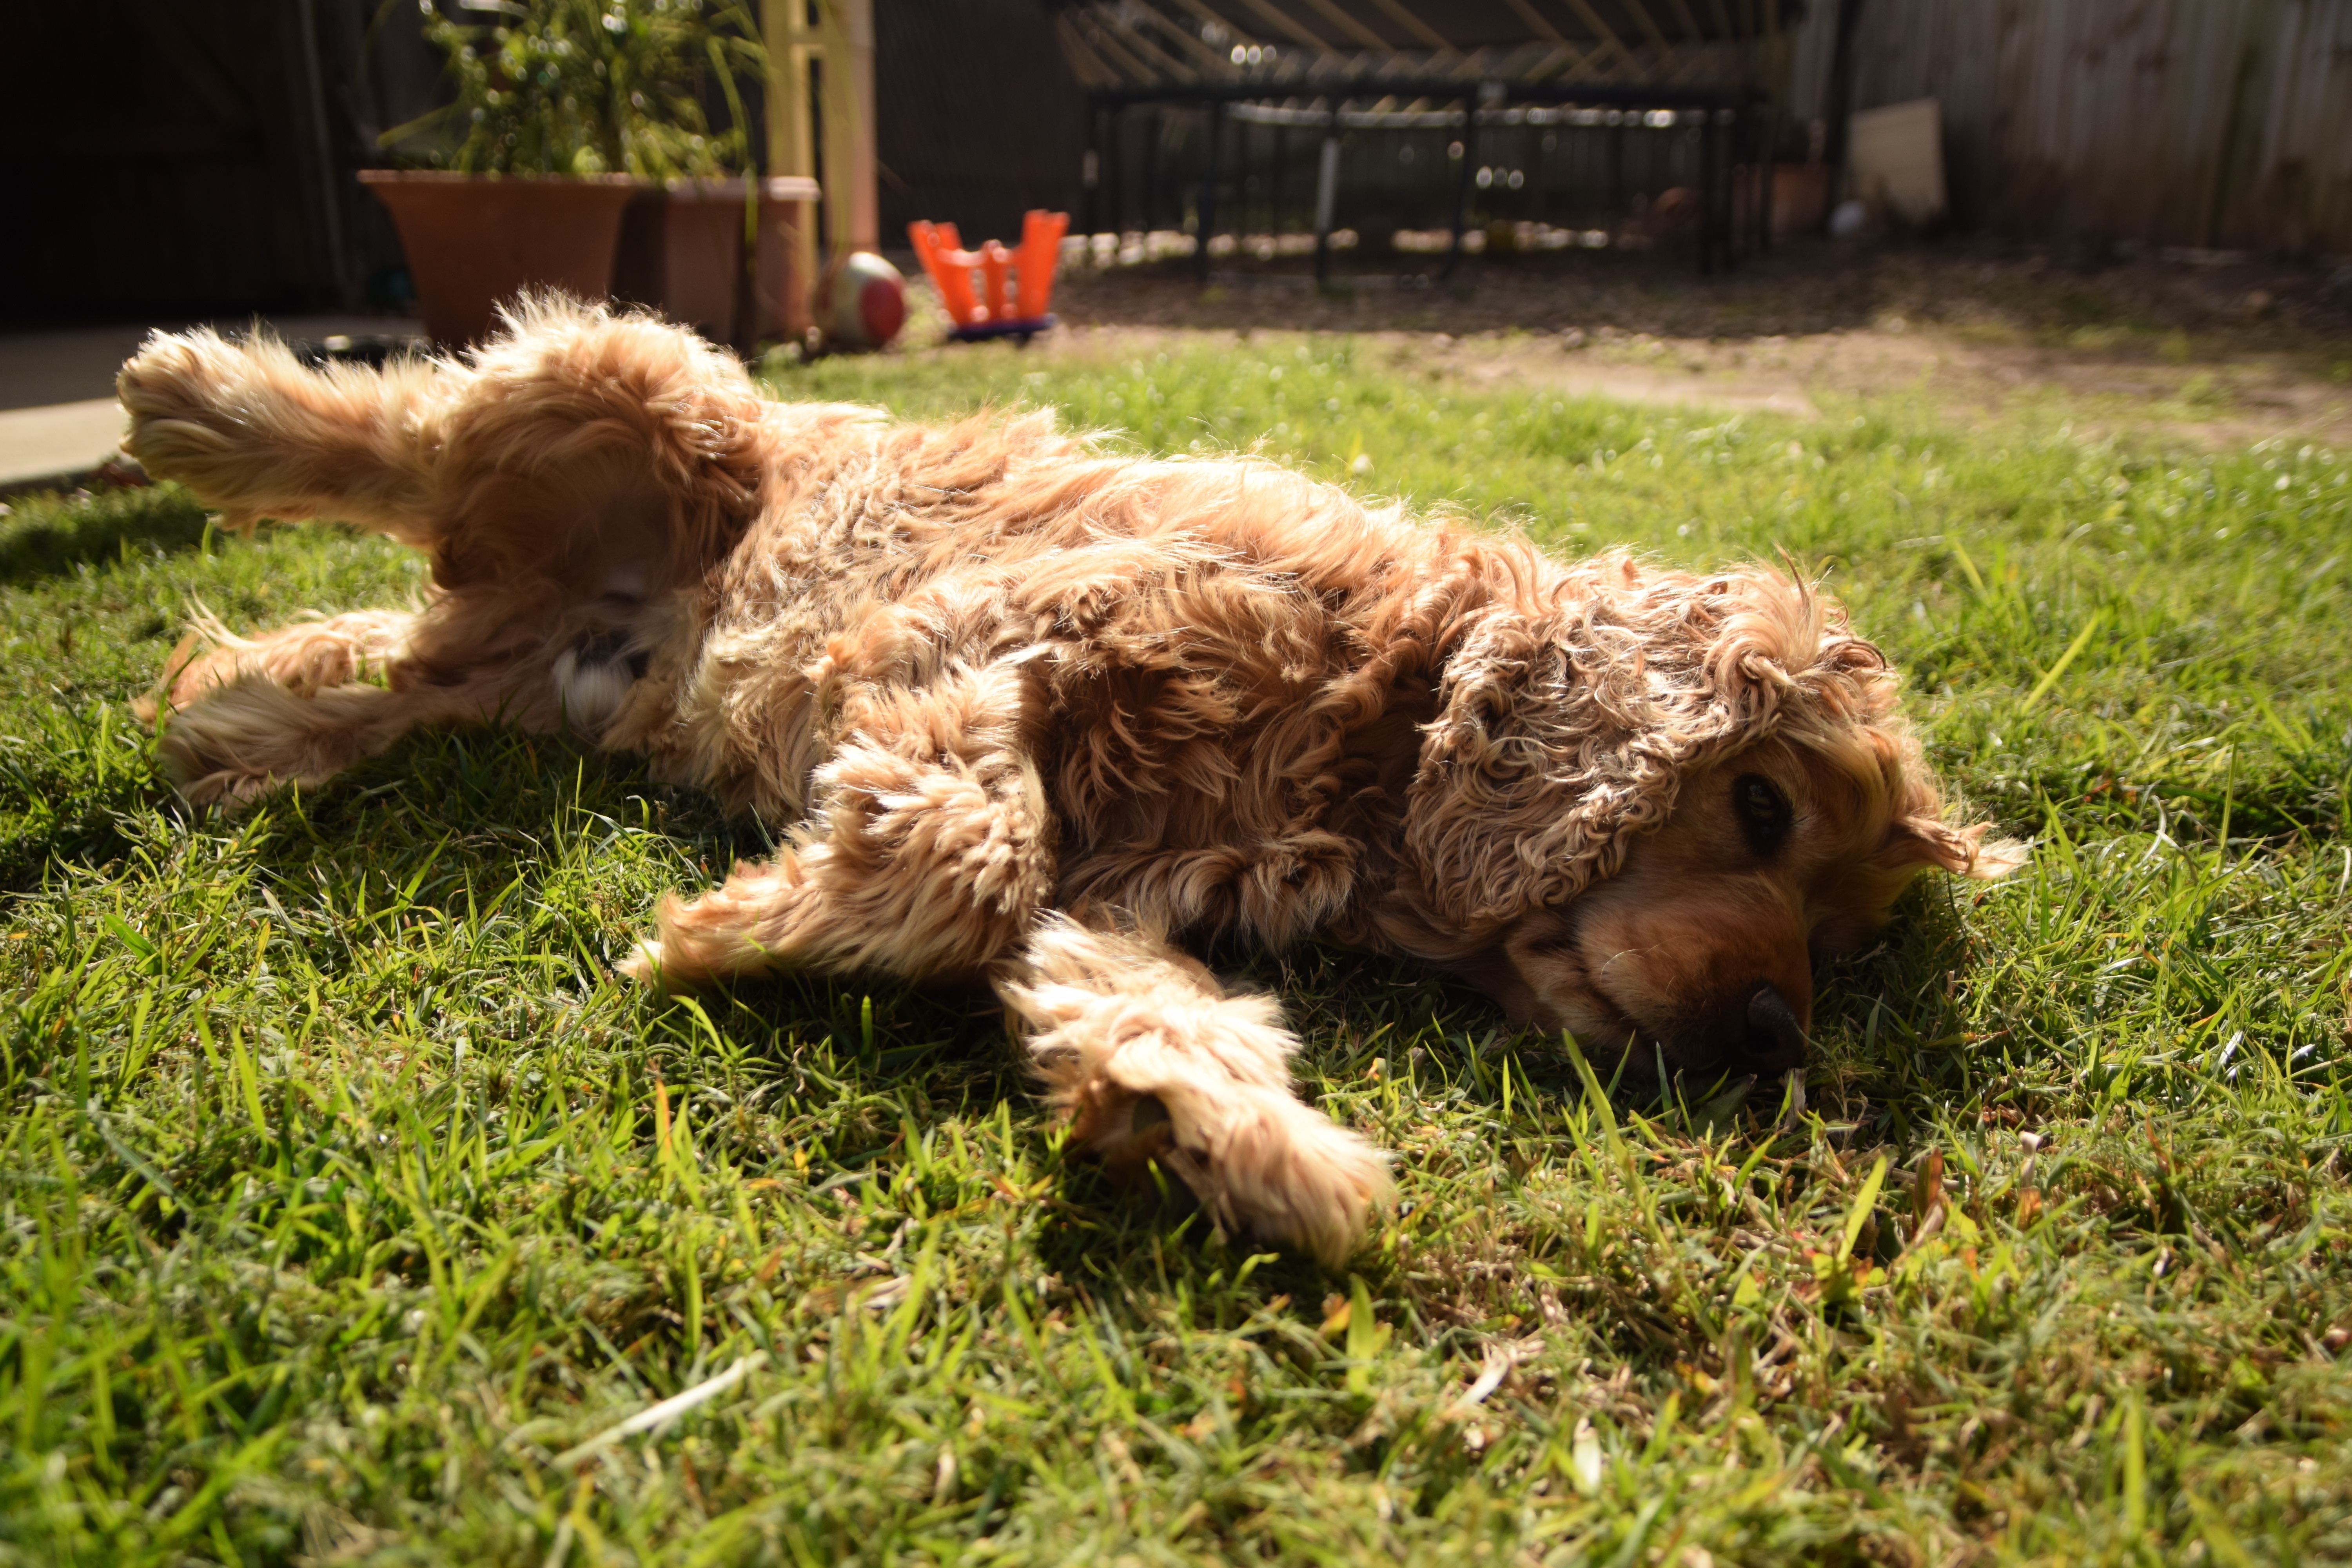
grass, puppy, dog, mammal, vertebrate, cocker, miniature poodle, goldendoodle, brown fur, cockapoo, dog like mammal, dog crossbreeds, lagotto romagnolo, lying on the grass